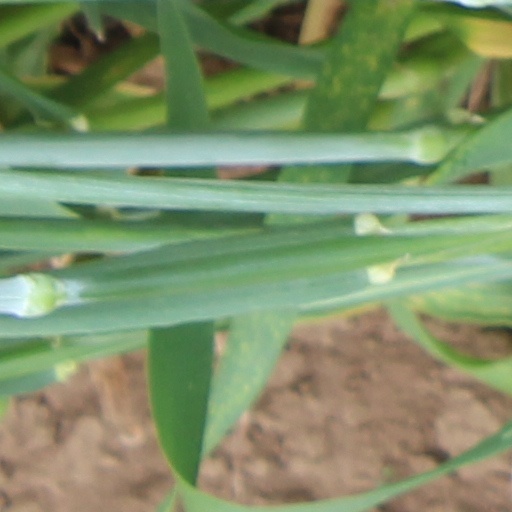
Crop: wheat